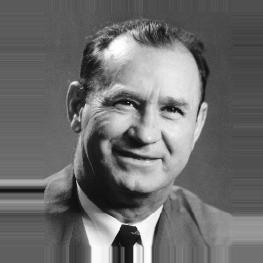
Age: 47